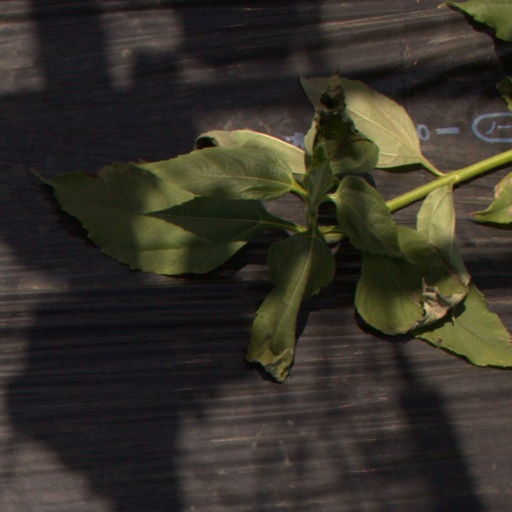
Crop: Jerusalem artichoke